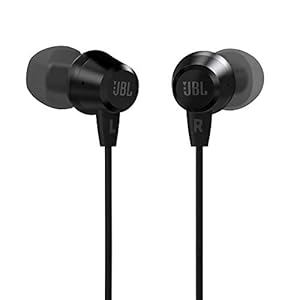
JBL C50HI
Category: Electronics
Price: 499 (list price: 999)
Rating: 3.9 (92,995 ratings)
About this product: JBL Signature Sound|Lightweight and comfortable: The 3 sizes of ear tips (S,M,L) that are included allow you to choose a size that gives you the most comfortable listening experience even for longer listening periods.|High Clean Bass. Troubleshooting steps : Kindly ensure 3.5mm port on Host device is clean and dust free and 3.5mm jack of the earphone is adequately inserted inside the input device port|Noise Isolation Microphone, Dynamic frequency response range (Hz) 20 Hz – 20 kHz. One-Button Universal Remote with Mic|Quick Launch Access to Google Assistant / Siri|Ultra Lightweight and Comfortable with 3 sizes of ear tips|High Fidelity Twin Cable|What's in the box : 1 pair JBL C50HI headphone, 3 sets of ear tips (S, M, L), 1 Warranty and safety card